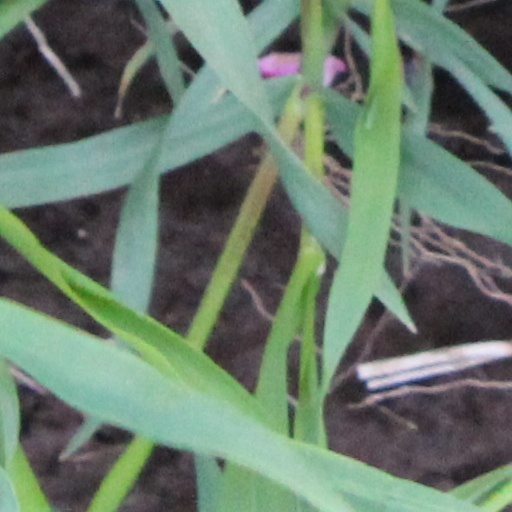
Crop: wheat